Conversations with a Killer: The Ted Bundy Tapes

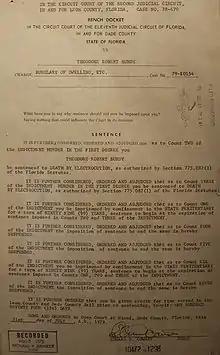
Bundy's death sentencing document

Before he was arrested by the Pensacola police, Bundy abducted another victim – 12-year old Kimberly Leach, who disappeared during the school day on February 9, 1978. Two months after her disappearance, Leach's body was found in a shed. The 12-year-old victim had been assaulted and murdered. In 1980, Bob Dekle, a prosecutor who was fighting the case against Bundy, connected Bundy to Leach's case by evidence found in Bundy's van and on clothes he supposedly wore on the day he killed Leach that matched the clothing fibers from Leach's clothes. Witnesses reported seeing a little girl walk with a man who resembled Bundy towards a white van. With this evidence, a jury found Bundy guilty, and he was again given the death penalty.